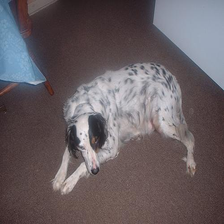
Species: dog
Breed: english setter